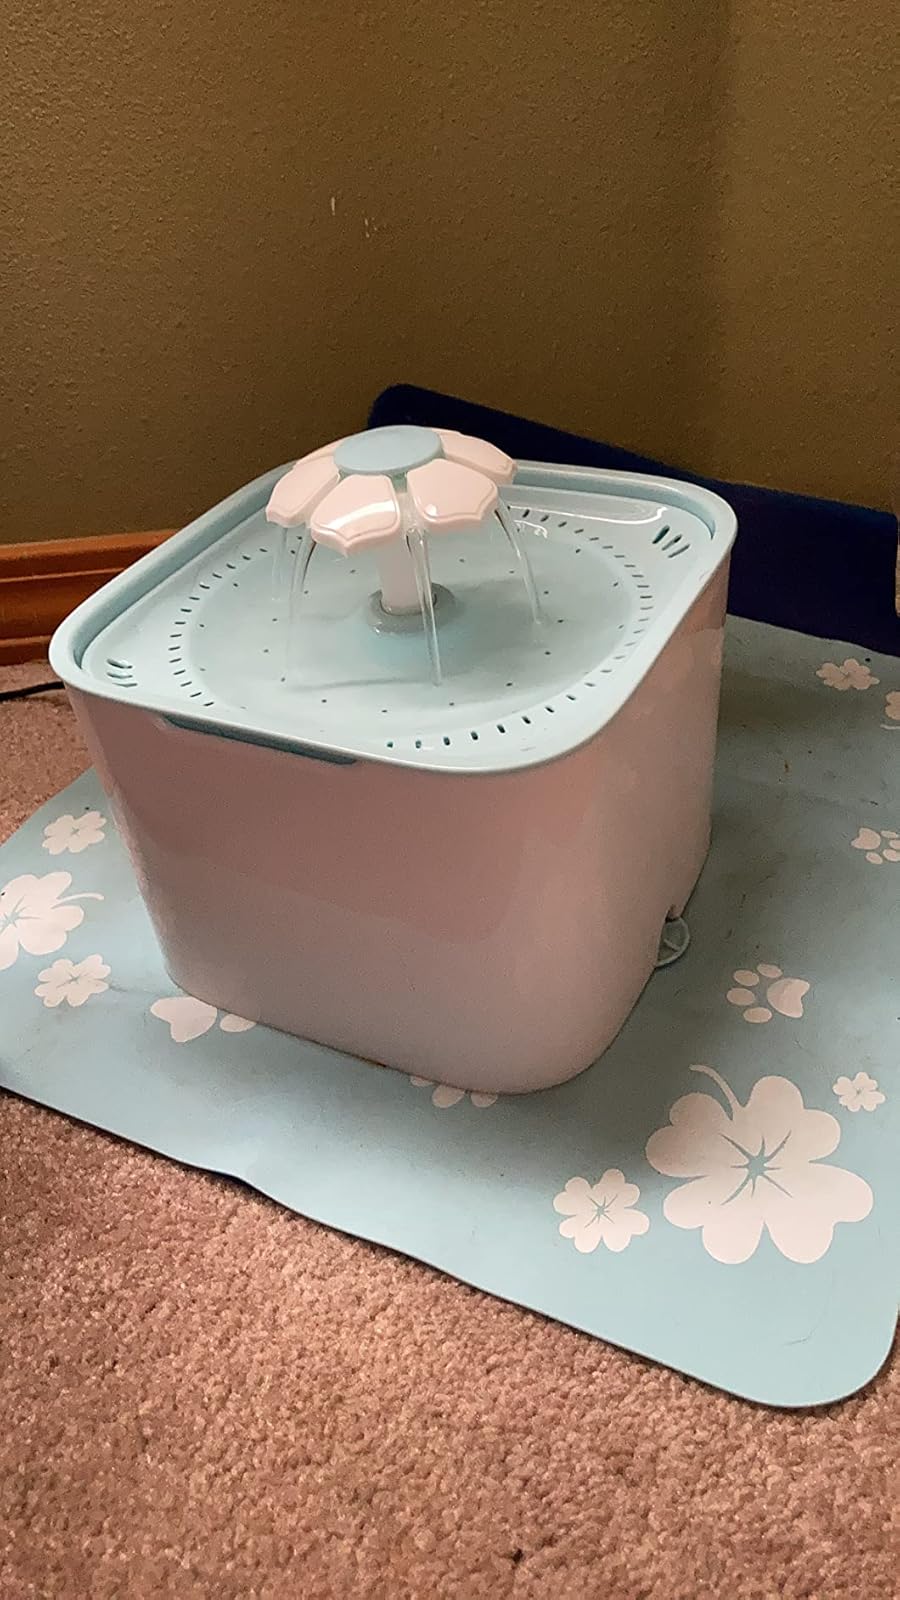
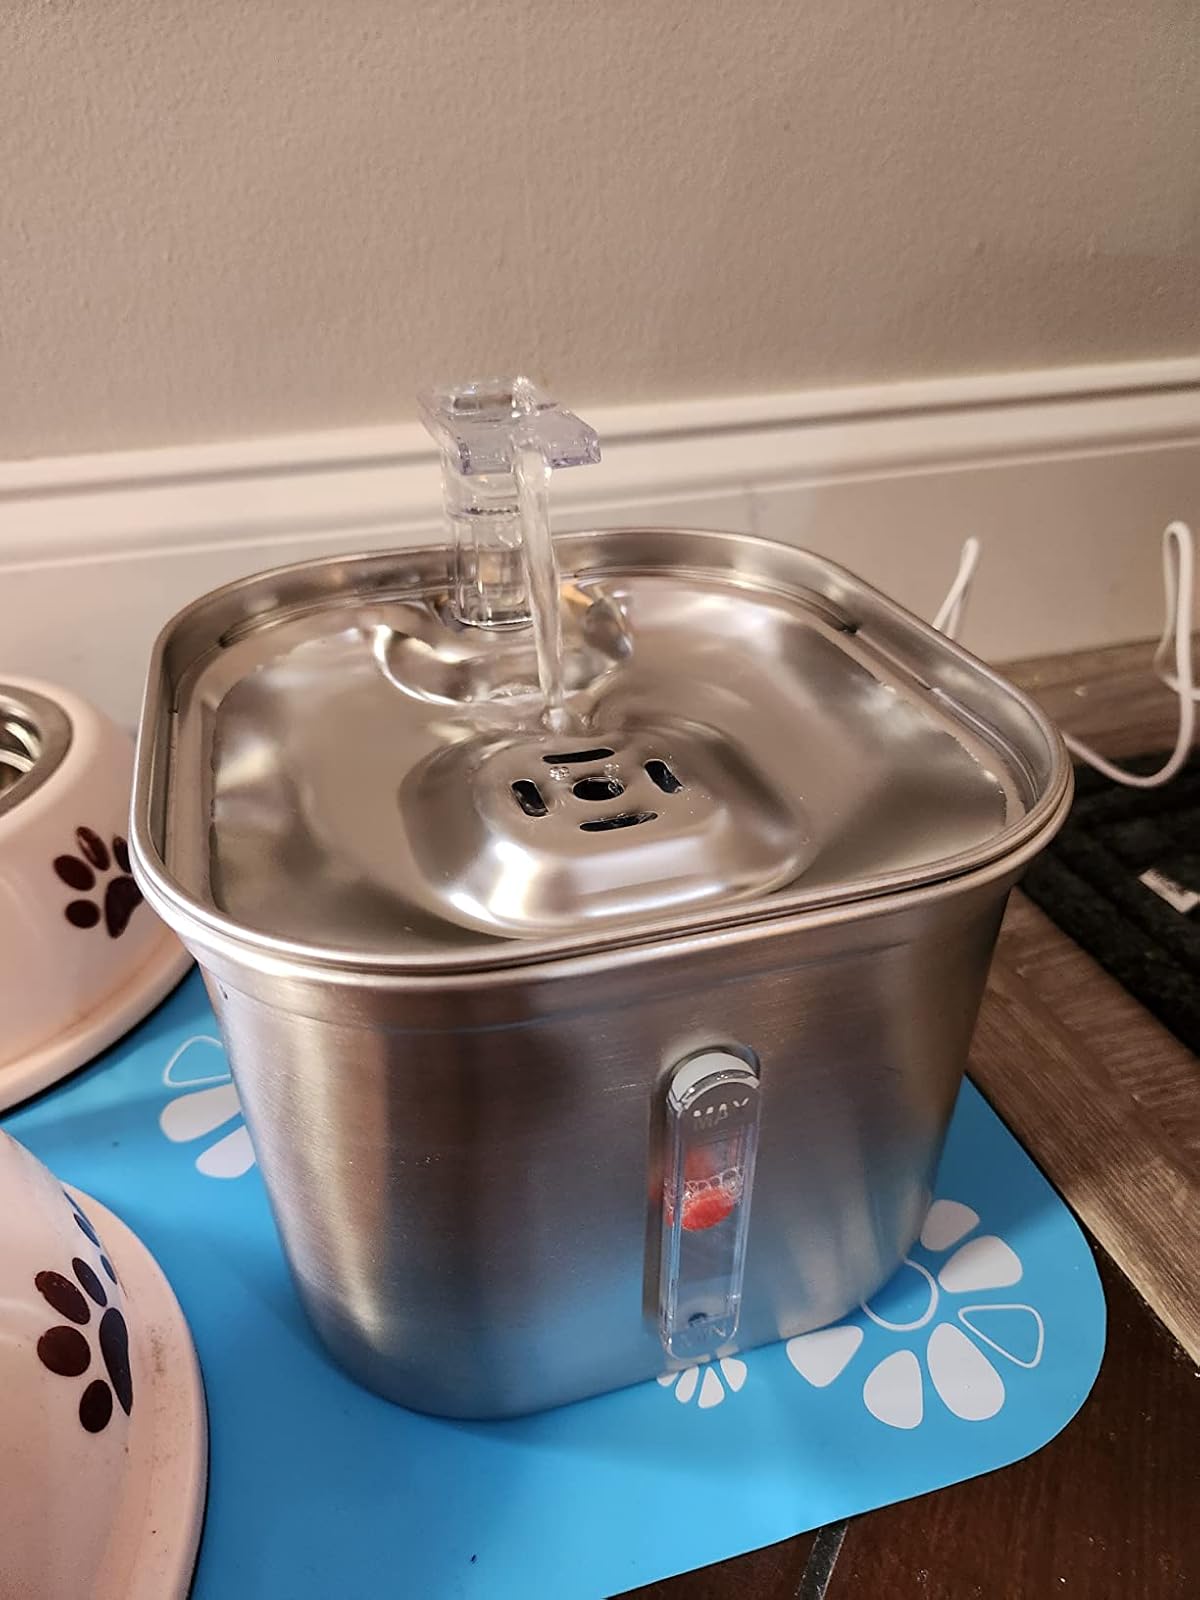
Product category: items_bowl
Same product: no